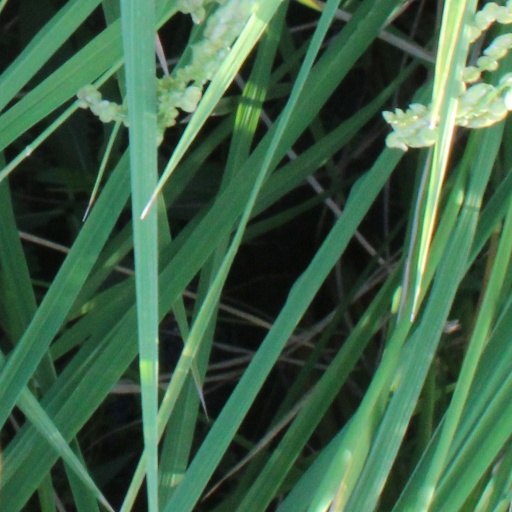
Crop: rice